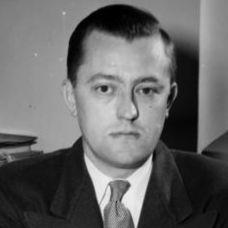
Age: 33